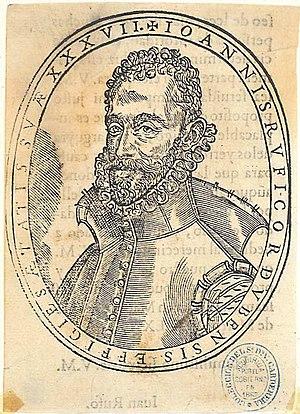
Juan Rufo, né en 1547 à Cordoue où il meurt en 1620, est un écrivain et militaire espagnol.